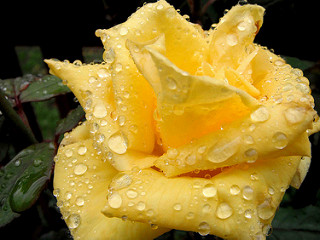
Flower: rose